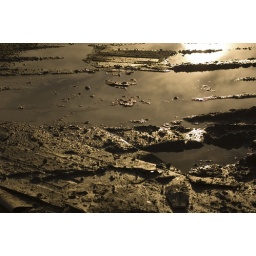
Debris and ancient trucks around the old Oakland train station - currently awaiting magical transformation into yuppie lofts.